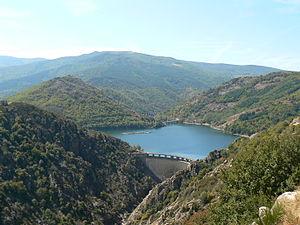
Villefort est une commune française, située dans le département de la Lozère en région Occitanie. Ses habitants sont appelés les Villefortais.
Cet article recense les sites naturels protégés du département de la Lozère, en France.
Le lac de Villefort ou lac Bayard, est un lac de retenue du barrage de Villefort. Il est situé dans le département de la Lozère à proximité de Villefort.